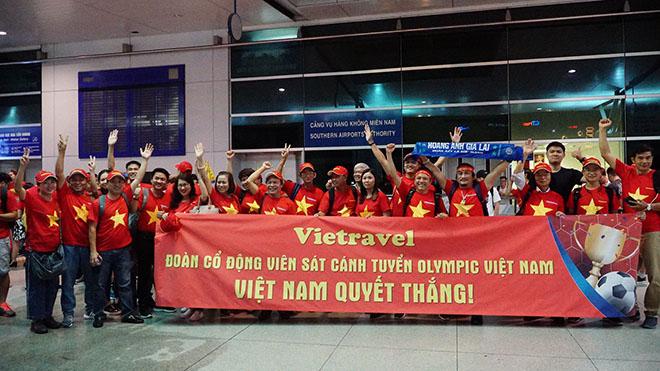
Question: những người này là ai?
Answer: những người này là đoàn cổ động viên sát cánh tuyển olympic việt nam